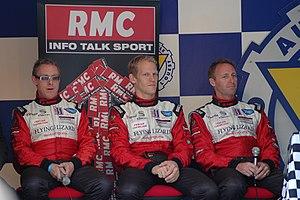
Darren Law, né le 4 avril 1968 à Toronto, est un pilote automobile américain né au Canada.